John de Ramsey

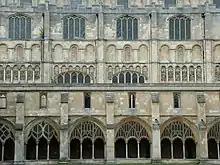
Cloisters at Norwich Cathedral, Norfolk

John de Ramsey (fl. c.1304–1349) was an English master mason and architect working in Gothic architecture in the Kingdom of England in the 14th century. He was Master of the Works at Norwich Cathedral in 1304, at which time a new detached belfry (now demolished) was under construction. It is possible that he designed the southern sections of the cathedral cloisters at Norwich, which he worked on between 1324 and 1330. At Ely, Cambridgeshire he was likely in charge of the Ely Cathedral's construction between about 1322 and 1326. John was also probably a sculptor. John de Ramsey was the son of Richard Curteys, likely the same Richard as Richard le Machun who was himself a mason at Norwich Cathedral (1285–90). In later life he appears to have been in London, where his son William de Ramsey was instrumental in the innovations of Perpendicular Gothic architecture.